Leopold Jansa

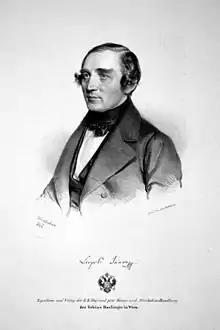

Leopold Jansa (23 March 1795 – 25 January 1875) was a violinist, composer and teacher from the Austrian Empire.